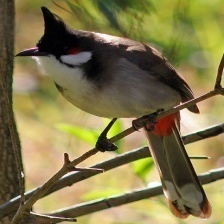
Species: RED WISKERED BULBUL
Scientific name: PYCNONOTUS JOCOSUS